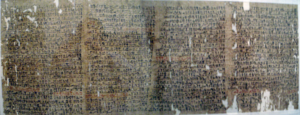
La feuille de papyrus, appelée plus simplement le papyrus, est un support d'écriture obtenu grâce à la transformation des tiges d’une plante, appelée également papyrus. Son invention remonte à près de 5 000 ans. Il était utilisé en Égypte et autour de la mer Méditerranée.
Le Musée égyptien de Berlin est une collection d'art de l'Égypte antique située à Berlin. Cette collection, l'une des plus importantes au monde d'objets de l'Égypte antique, a été réinstallée en 2009 au Neues Museum nouvellement reconstruit.
Le papyrus Westcar, du nom d'un voyageur britannique, Henry Westcar, qui le rapporta d'Égypte vers 1824 et le laissa à sa nièce, Miss Westcar, est un manuscrit que cette dernière offrit à Karl Richard Lepsius en 1838. À la mort de l'égyptologue, en 1886, le manuscrit fut enregistré à l'Ägyptisches Museum de Berlin sous le numéro 3033.